Ex parte Merryman

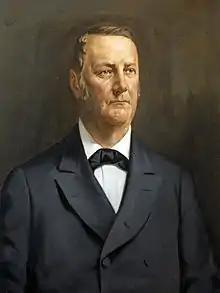
John Merryman. Oil on canvas attributed to Meredith Janvier, c. 1910–1920

Following the Maryland legislature's April 29 directive that Maryland not be used as a passage for troops attacking the South, Governor Hicks allegedly ordered the state militia to demolish several state railroad bridges (at Bush River and Gunpowder River). Militia Lieutenant John Merryman was arrested on May 25 by order of Brigadier General William High Keim of the United States Volunteers, for his role in destroying the bridges. Merryman was charged with treason and being a commissioned lieutenant in an organization intending armed hostility toward the government.